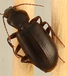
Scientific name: Calathus advena
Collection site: Niwot Ridge Mountain Research Station Site (NIWO), plot NIWO_007